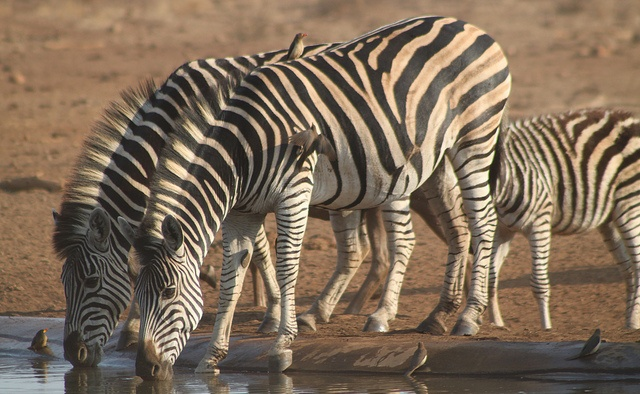
A group of zebra standing next to each other.
This is an image of of zebras drinking
ZEBRAS AND BIRDS SHARING THE SAME WATERING HOLE
Zebras that are bent over and drinking water together.
a number of zebras drinking water near one another